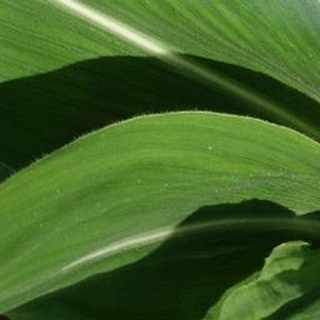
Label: healthy_corn